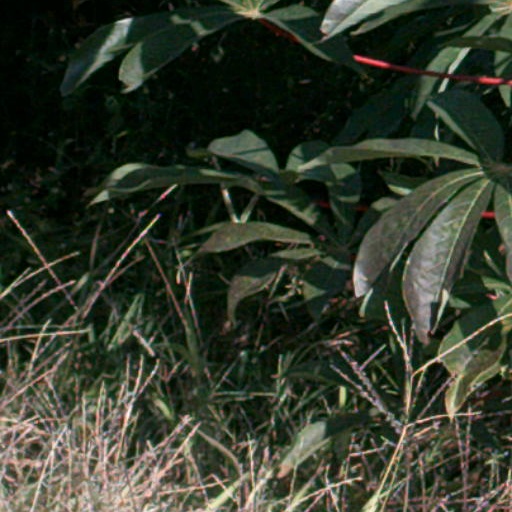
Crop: cassava